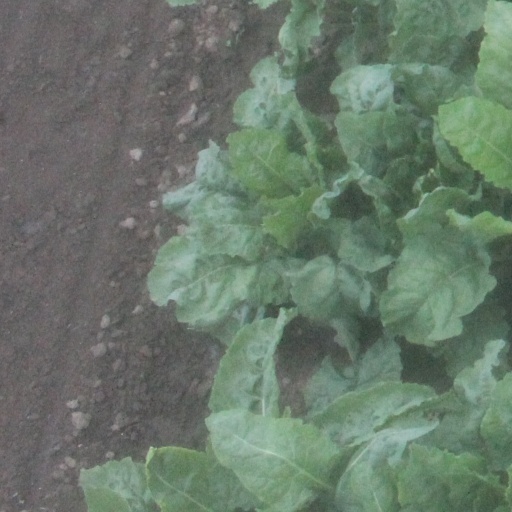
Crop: sugar beet